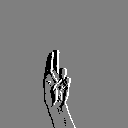
ASL letter: u